Stephen Sondheim

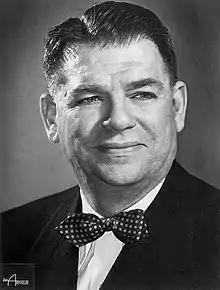
Oscar Hammerstein

When Sondheim was about ten years old (around the time of his parents' divorce), he formed a close friendship with James Hammerstein, son of lyricist and playwright Oscar Hammerstein II, who were neighbors in Bucks County. The elder Hammerstein became Sondheim's surrogate father, influencing him profoundly and developing his love of musical theater. Sondheim met Hal Prince, who later directed many of his shows, at the opening of "South Pacific," Hammerstein's musical with Richard Rodgers. The comic musical Sondheim wrote at George School, "By George", was a success among his peers and buoyed his self-esteem. When he asked Hammerstein to evaluate it as though he had no knowledge of its author, he said it was the worst thing he had ever seen: "But if you want to know why it's terrible, I'll tell you." They spent the rest of the day going over the musical, and Sondheim later said, "In that afternoon I learned more about songwriting and the musical theater than most people learn in a lifetime."